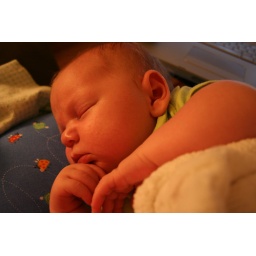
Owen sleeping by my laptop